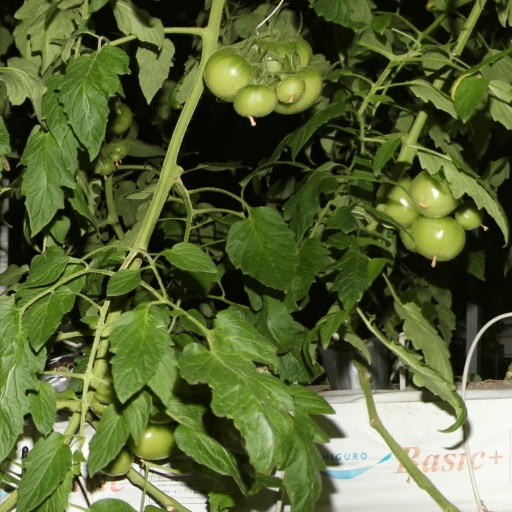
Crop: tomato